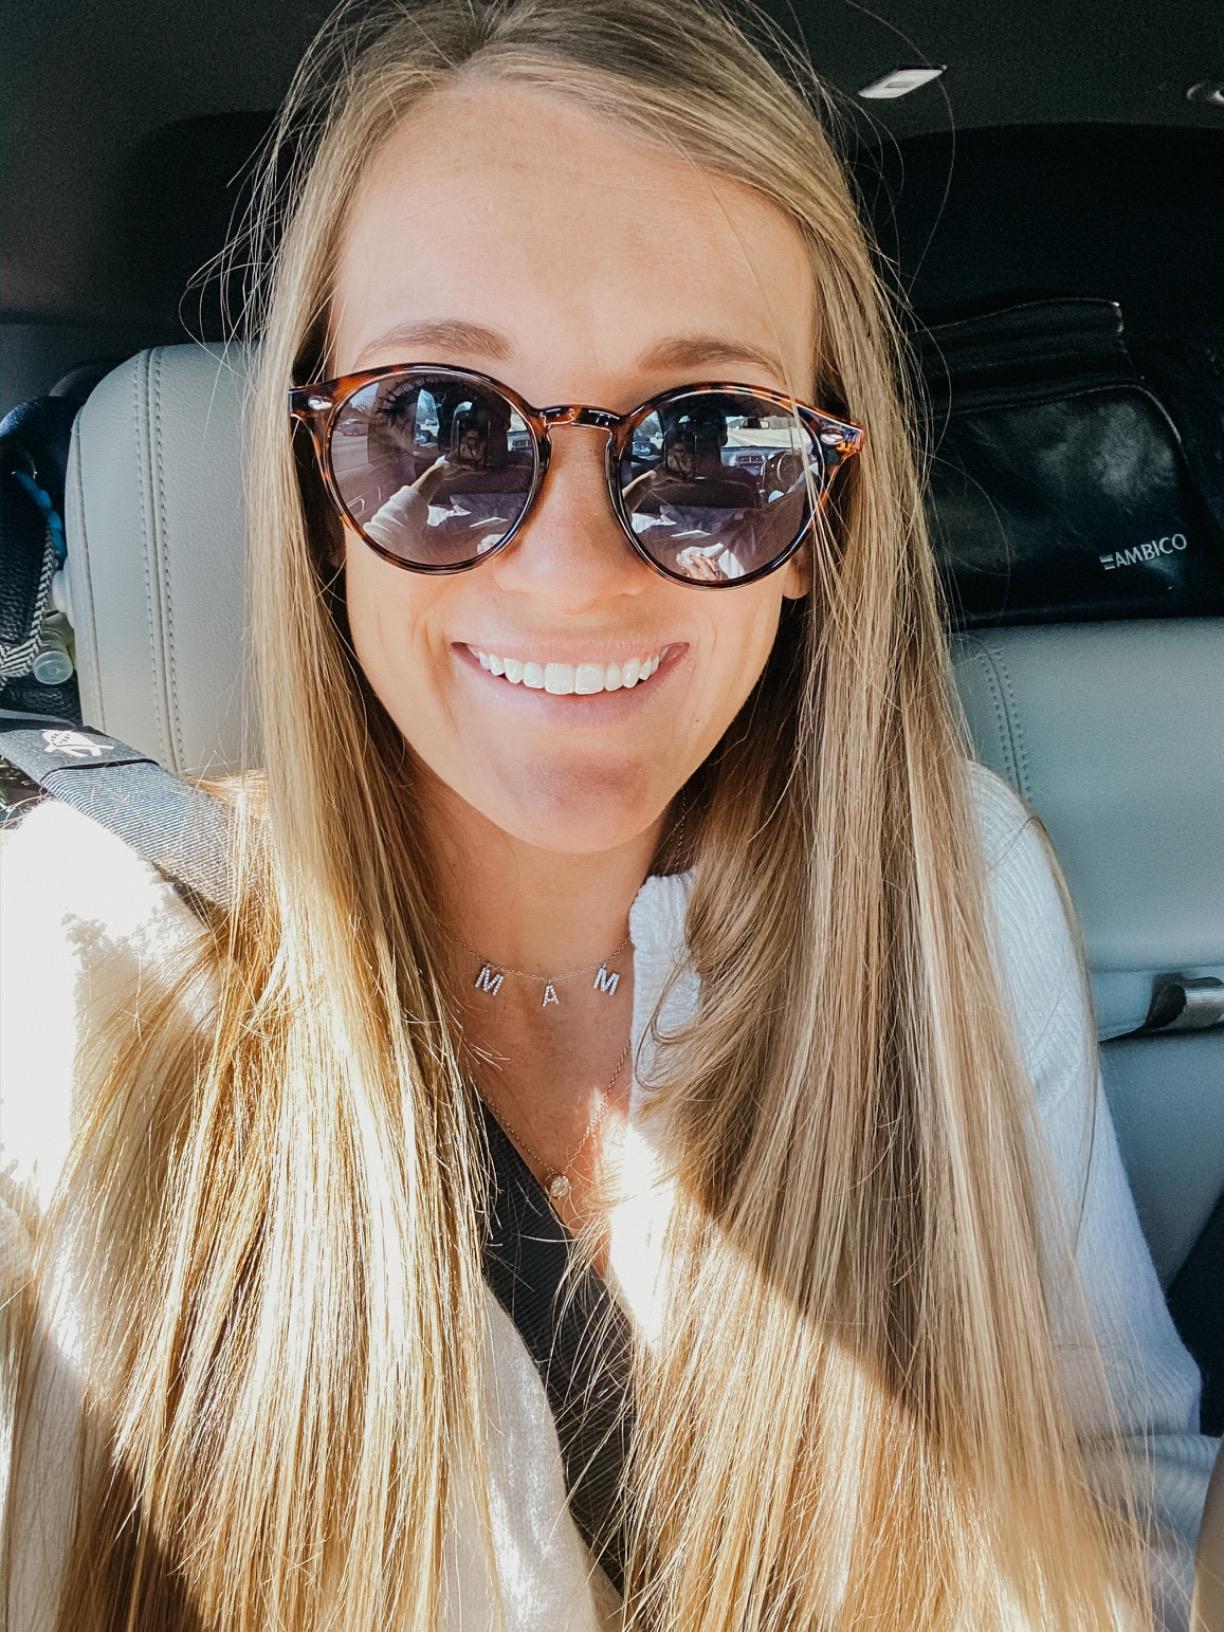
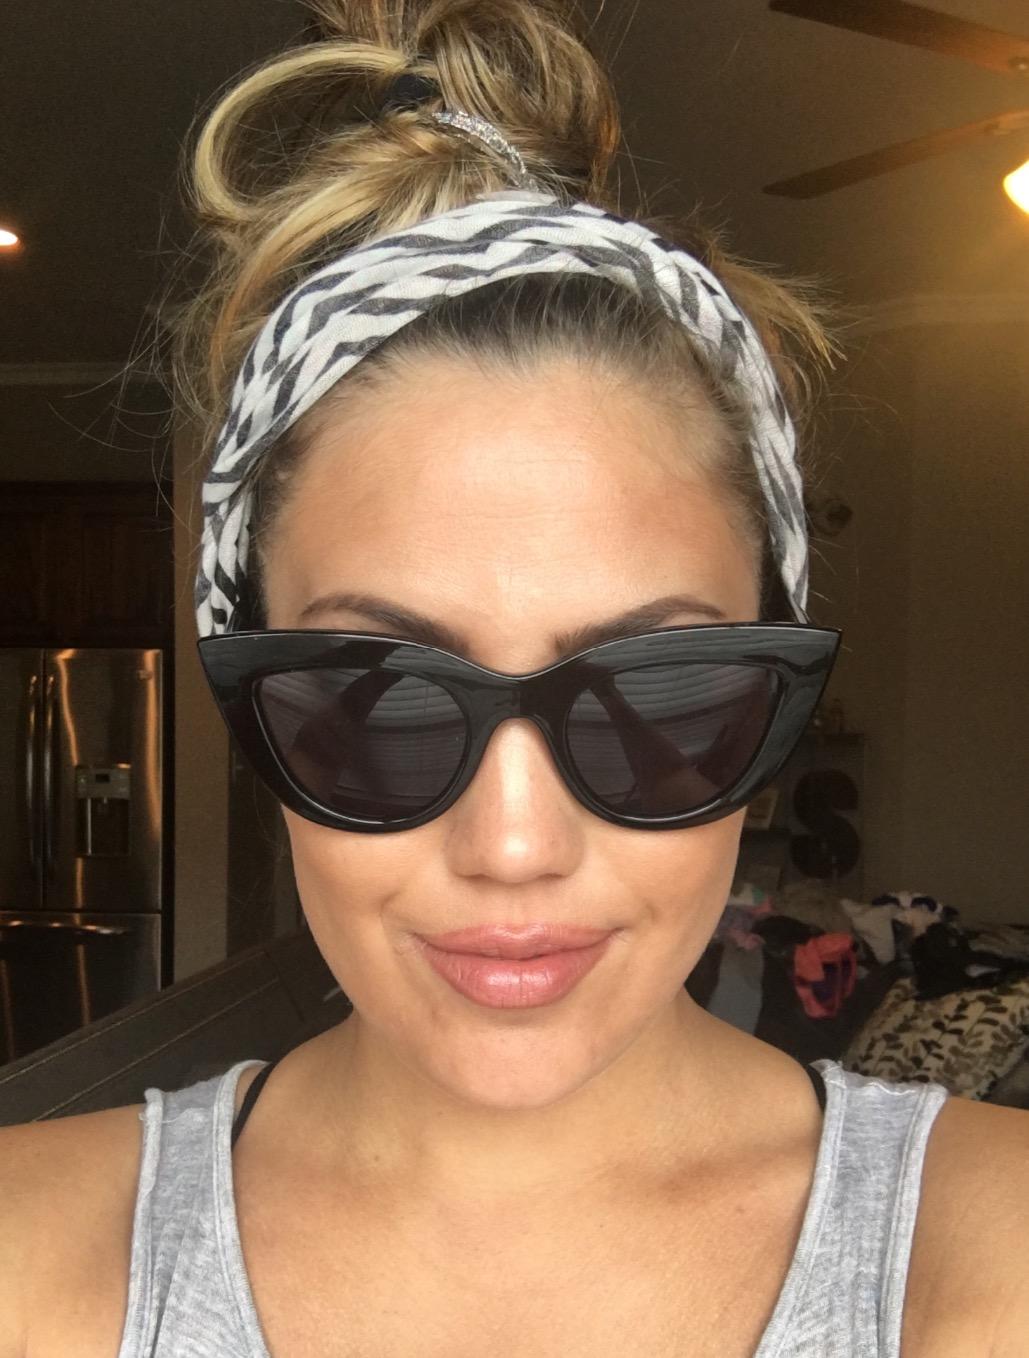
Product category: accessories_sunglasses
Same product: no